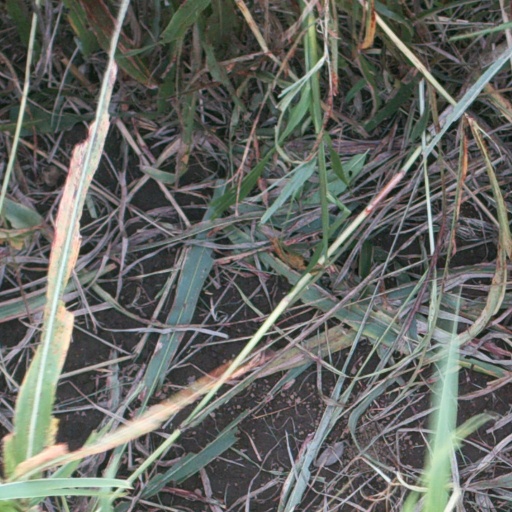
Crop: sorghum